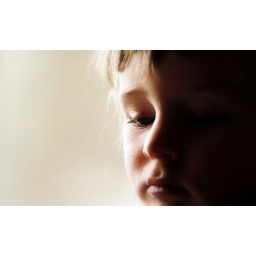
sitting in the kitchen sink